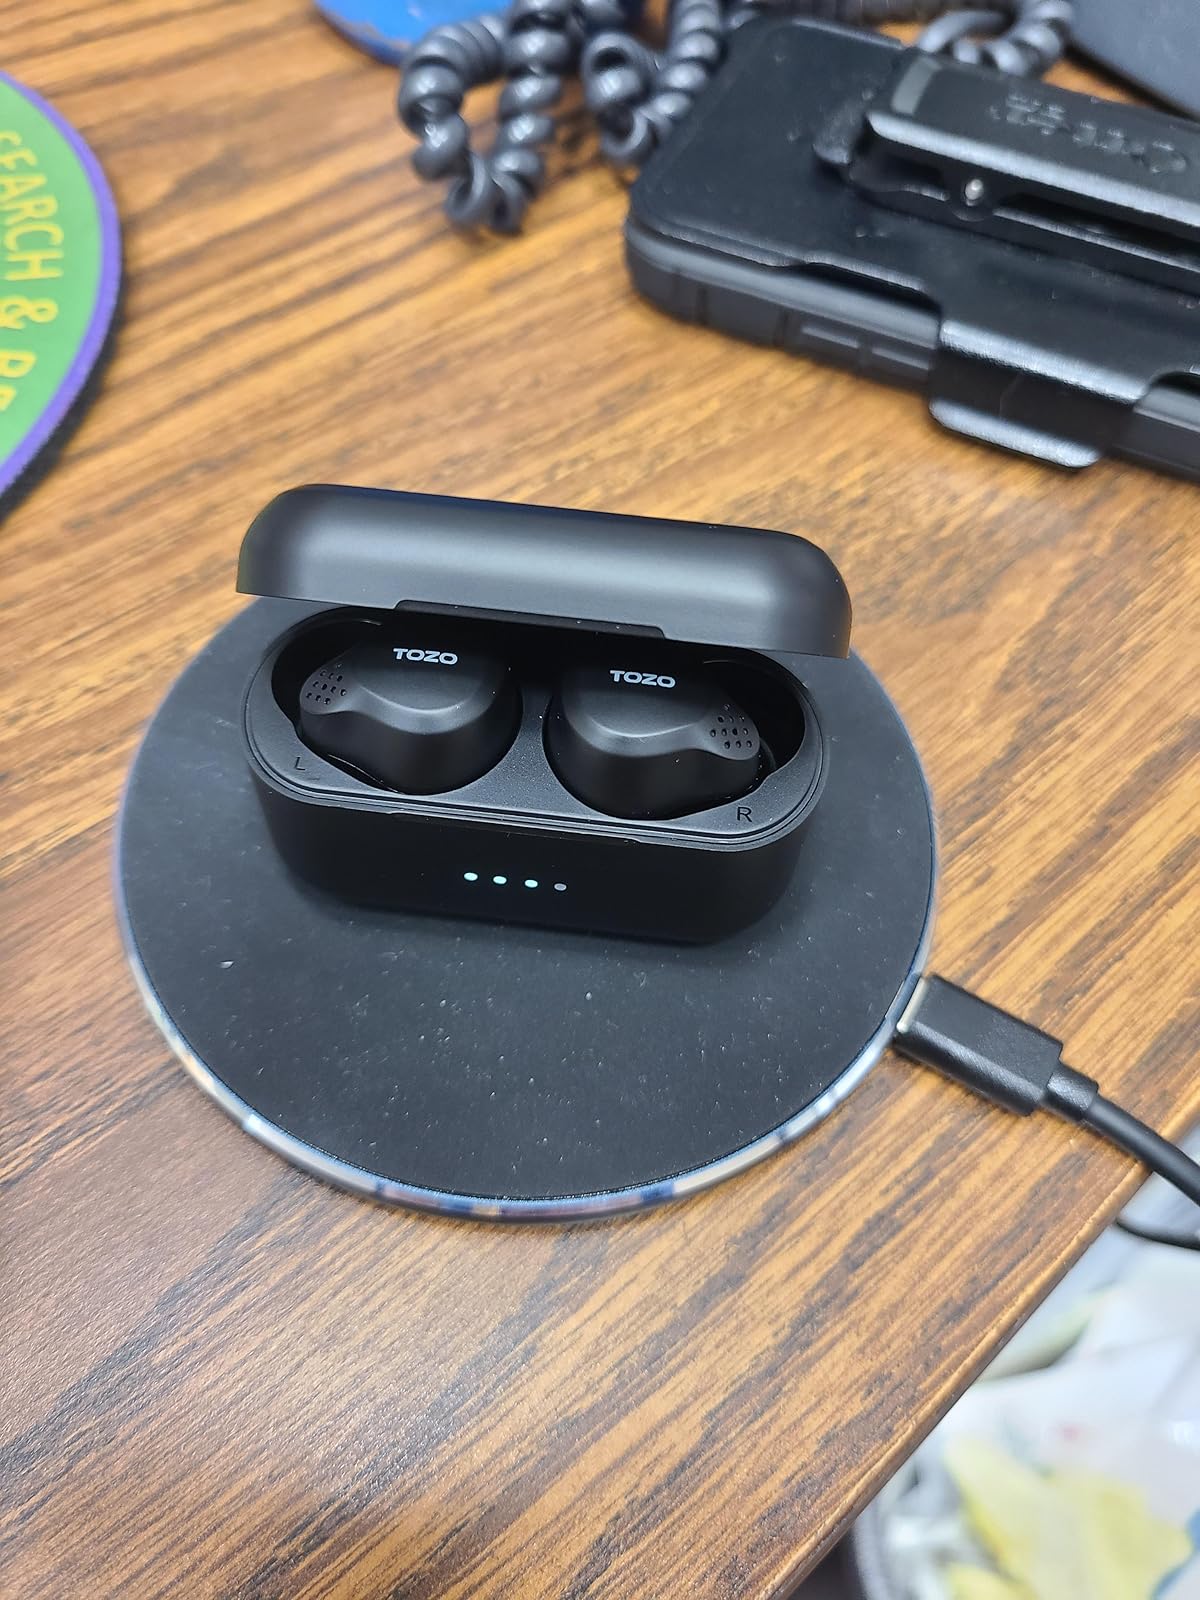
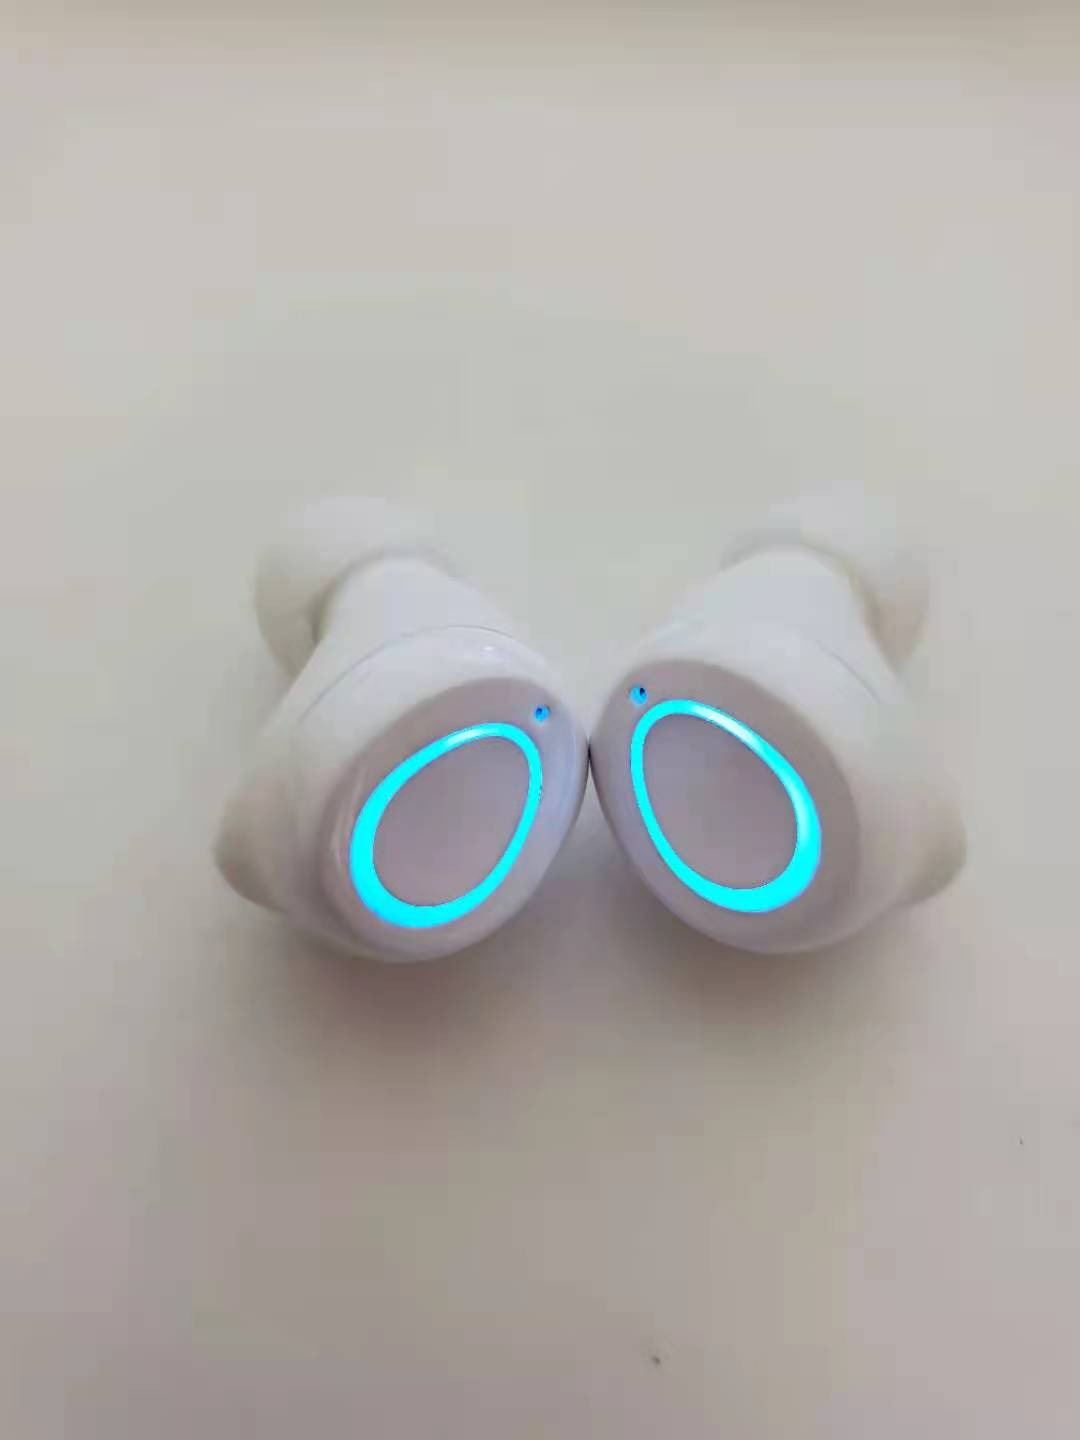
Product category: earbuds
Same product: no